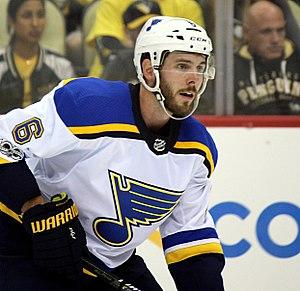
Joel Edmundson est un joueur professionnel canadien de hockey sur glace. Il évolue au poste de défenseur.